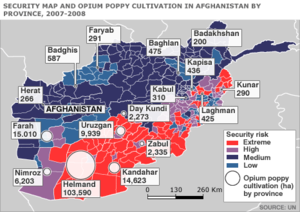
Une phase de la guerre d'Afghanistan de l'histoire contemporaine oppose à partir d’octobre et novembre 2001, les États-Unis, avec la contribution militaire de l'Alliance du Nord et d'autres nations occidentales, au régime taliban. Cette guerre s'inscrit dans la « guerre contre le terrorisme » déclarée par l'administration Bush à la suite des attentats du 11 septembre 2001 à New York et Washington. Le but de l'invasion selon les États-Unis et leurs alliés était de capturer Oussama ben Laden, détruire l'organisation Al-Qaïda qui possédait des bases dans le pays avec la bénédiction des talibans, et renverser ces derniers.
La narco-économie en Afghanistan désigne l'ensemble des activités liées à la culture, à la transformation et au trafic de drogue dans ce pays. Au cœur du « Croissant d'or », l'Afghanistan est un des principaux producteurs de produits stupéfiants au monde et une plaque tournante du narcotrafic en Asie.